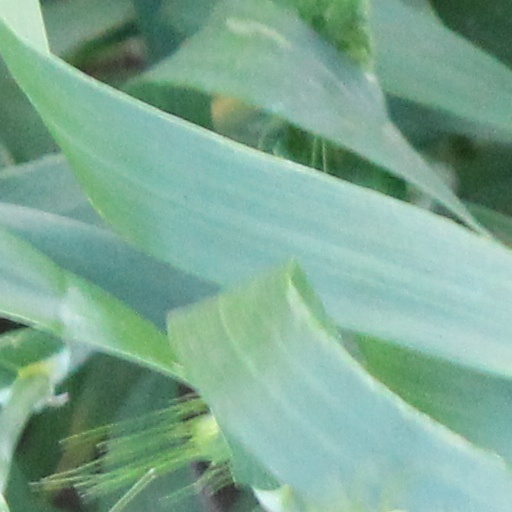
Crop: wheat